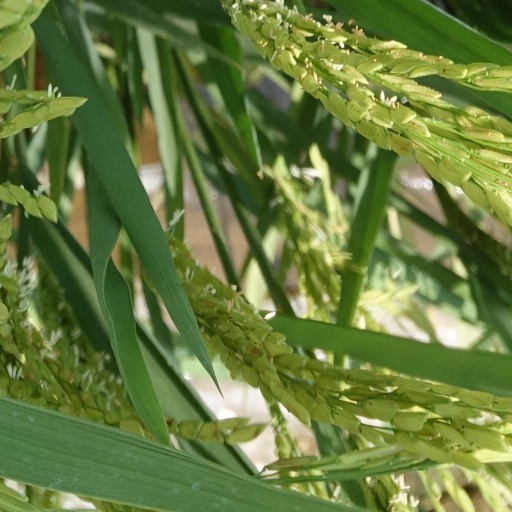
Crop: rice